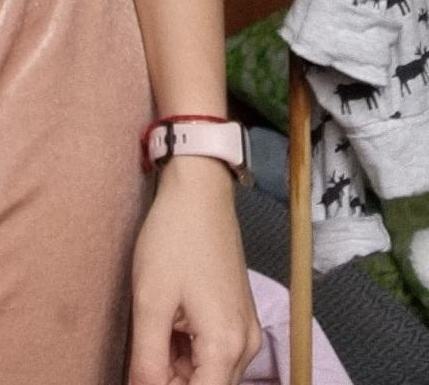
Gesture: no_gesture